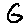
Label: 6